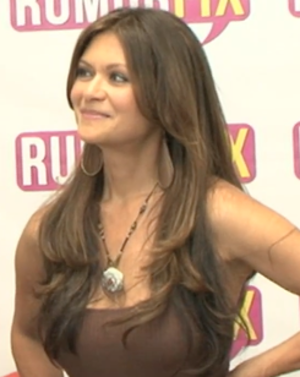
Pretty Little Liars, ou Les Menteuses au Québec, est une série télévisée américaine en 160 épisodes d'environ 44 minutes, développée par I. Marlene King et diffusée entre le 8 juin 2010 et le 27 juin 2017 sur ABC Family/Freeform et en simultané au Canada sur MuchMore/M3 pour les six premières saisons puis sur Bravo!.
Walker, Texas Ranger est une série télévisée américaine en 203 épisodes de 45 minutes, créée par Christopher Canaan, Leslie Greif, Paul Haggis et Albert S. Ruddy et diffusée entre le 21 avril 1993 et le 19 mai 2001 sur le réseau CBS.